The Variable

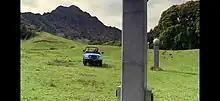
Jack Shepard, Kate Austen and Daniel Faraday are leaving to visit the "Others"

"The Variable" is the 14th television episode of the fifth season of "Lost", and the 100th episode overall. It originally aired on the American Broadcasting Company (ABC) in the United States on April 29, 2009. The hundredth episode milestone was celebrated by cast and crew on location in Hawaii. In the episode, Daniel Faraday (Jeremy Davies) returns to the Island in order to warn the inhabitants of a catastrophe involving the DHARMA Initiative research station . Jack (Matthew Fox), Kate (Evangeline Lilly) and Daniel begin a fight with DHARMA, leading DHARMA to go after Sawyer (Josh Holloway) and Juliet (Elizabeth Mitchell). In flashbacks, Daniel's relationship with his parents, Eloise Hawking (Fionnula Flanagan) and Charles Widmore (Alan Dale), is shown.